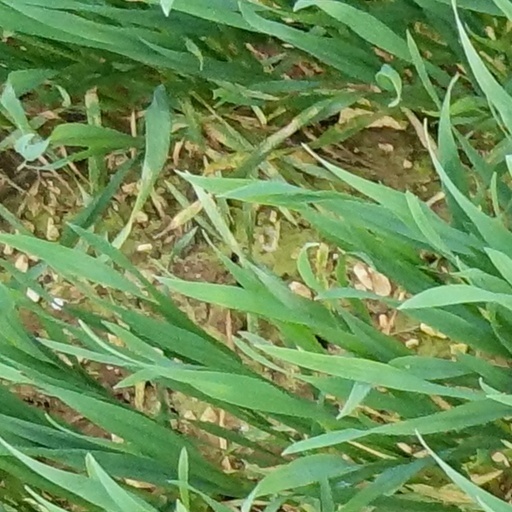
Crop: wheat